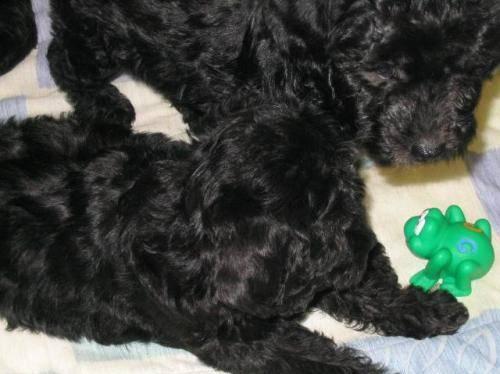
dog